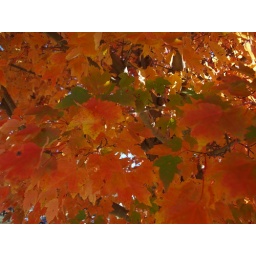
Greenery in the red and yellow